Helios

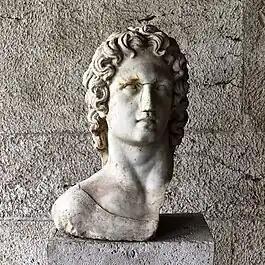
Bust of the sun-god Helios, second century AD; the holes were used for the attachment of a sun ray crown, Ancient Agora Museum, Athens, Greece.

Helios most likely is Proto-Indo-European in origin. Walter Burkert wrote that "... Helios, the sun god, and Eos-Aurora, the goddess of the dawn, are of impeccable Indo-European lineage both in etymology and in their status as gods" and might have played a role in Proto-Indo-European poetry. The imagery surrounding a chariot-driving solar deity is likely Indo-European in origin. Greek solar imagery begins with the gods Helios and Eos, who are brother and sister, and who become in the day-and-night-cycle the day ("hemera") and the evening ("hespera"), as Eos accompanies Helios in his journey across the skies. At night, he pastures his steeds and travels east in a golden boat. In them evident is the Indo-European grouping of a sun god and his sister, as well as an association with horses.